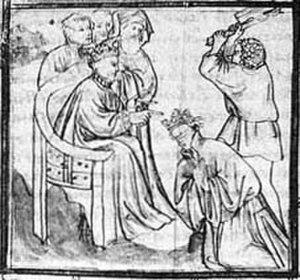
Clodomir supervise l'exécution de Sigismond, roi de Burgondie (?).
Un tableau synoptique est la représentation d'informations de manière synthétique.
Cette page concerne l'année 524 du calendrier julien.
La liste des monarques de France réunit les rois et les empereurs qui ont régné sur la France, au travers des différentes constructions politiques, territoriales et dynastiques qui se succédèrent. Parmi les différents moments de cette royauté française, on distingue l'époque des royaumes francs au haut Moyen Âge, le royaume de France en tant que tel jusqu'à la Révolution française, puis le Premier Empire, la Restauration, la monarchie de Juillet et enfin le Second Empire. Le dernier monarque ayant régné en France est l'empereur Napoléon III, déchu officiellement le 1ᵉʳ mars 1871, après la défaite de Sedan. Jusqu'alors, la France avait toujours été une monarchie ou un empire, hormis durant deux périodes : la Première République, du 22 septembre 1792 au 18 mai 1804, et la Deuxième République, du 24 février 1848 au 2 décembre 1852.
Clodomir ou Clodomer « Glorieux et grand », hlod et mir, mer en vieux-francique, est roi des Francs du royaume d'Orléans de 511 à 524. Il est né vers 495 et mort le 25 juin 524 à Vézeronce.
Sigismond, fils de Gondebaud, est un roi des Burgondes de 516 à 523, vénéré comme saint par l'Église catholique et l'Église orthodoxe. Il est le protecteur traditionnel des hommes d'armes.